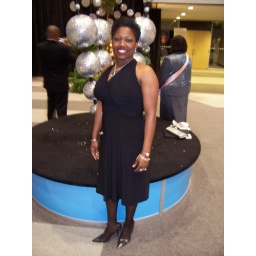
Tonya in her classy black dress for Awards Night.